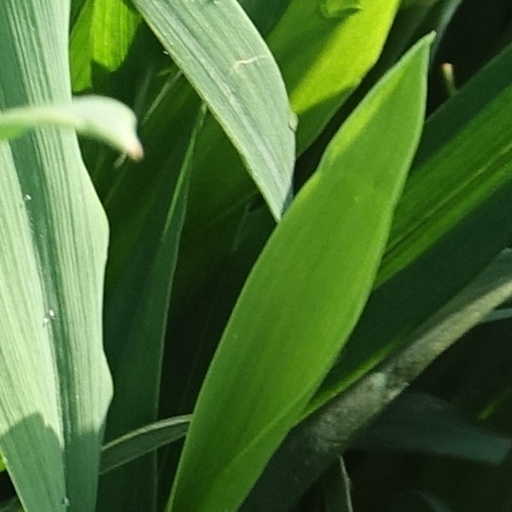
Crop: wheat